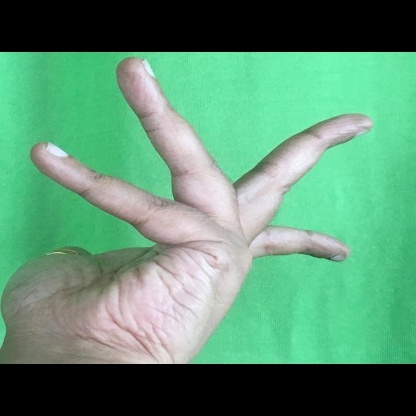
Mudra: Alapadmam